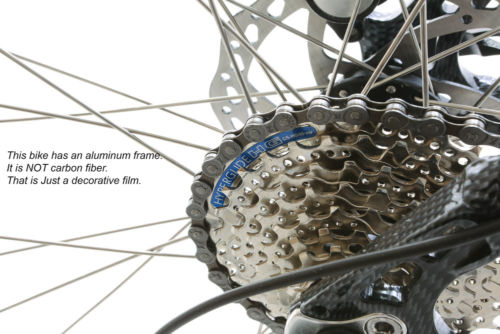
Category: bicycle